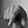
ASL letter: Q